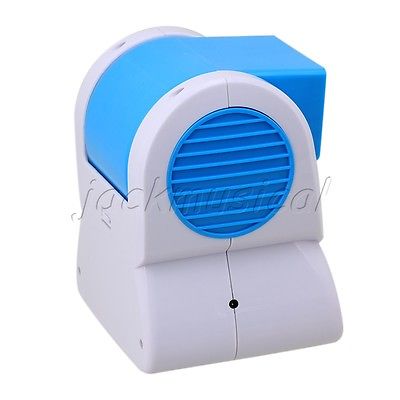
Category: fan